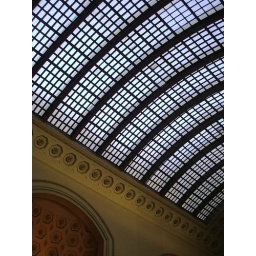
Chicago, IL: The roof of the Great Hall of Union Station. The building opened in 1925.